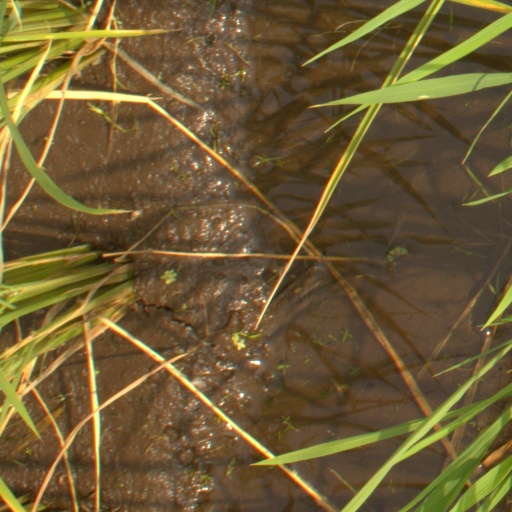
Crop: rice